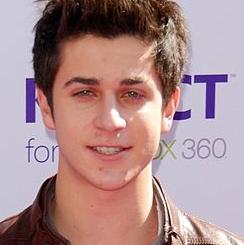
Age: 20